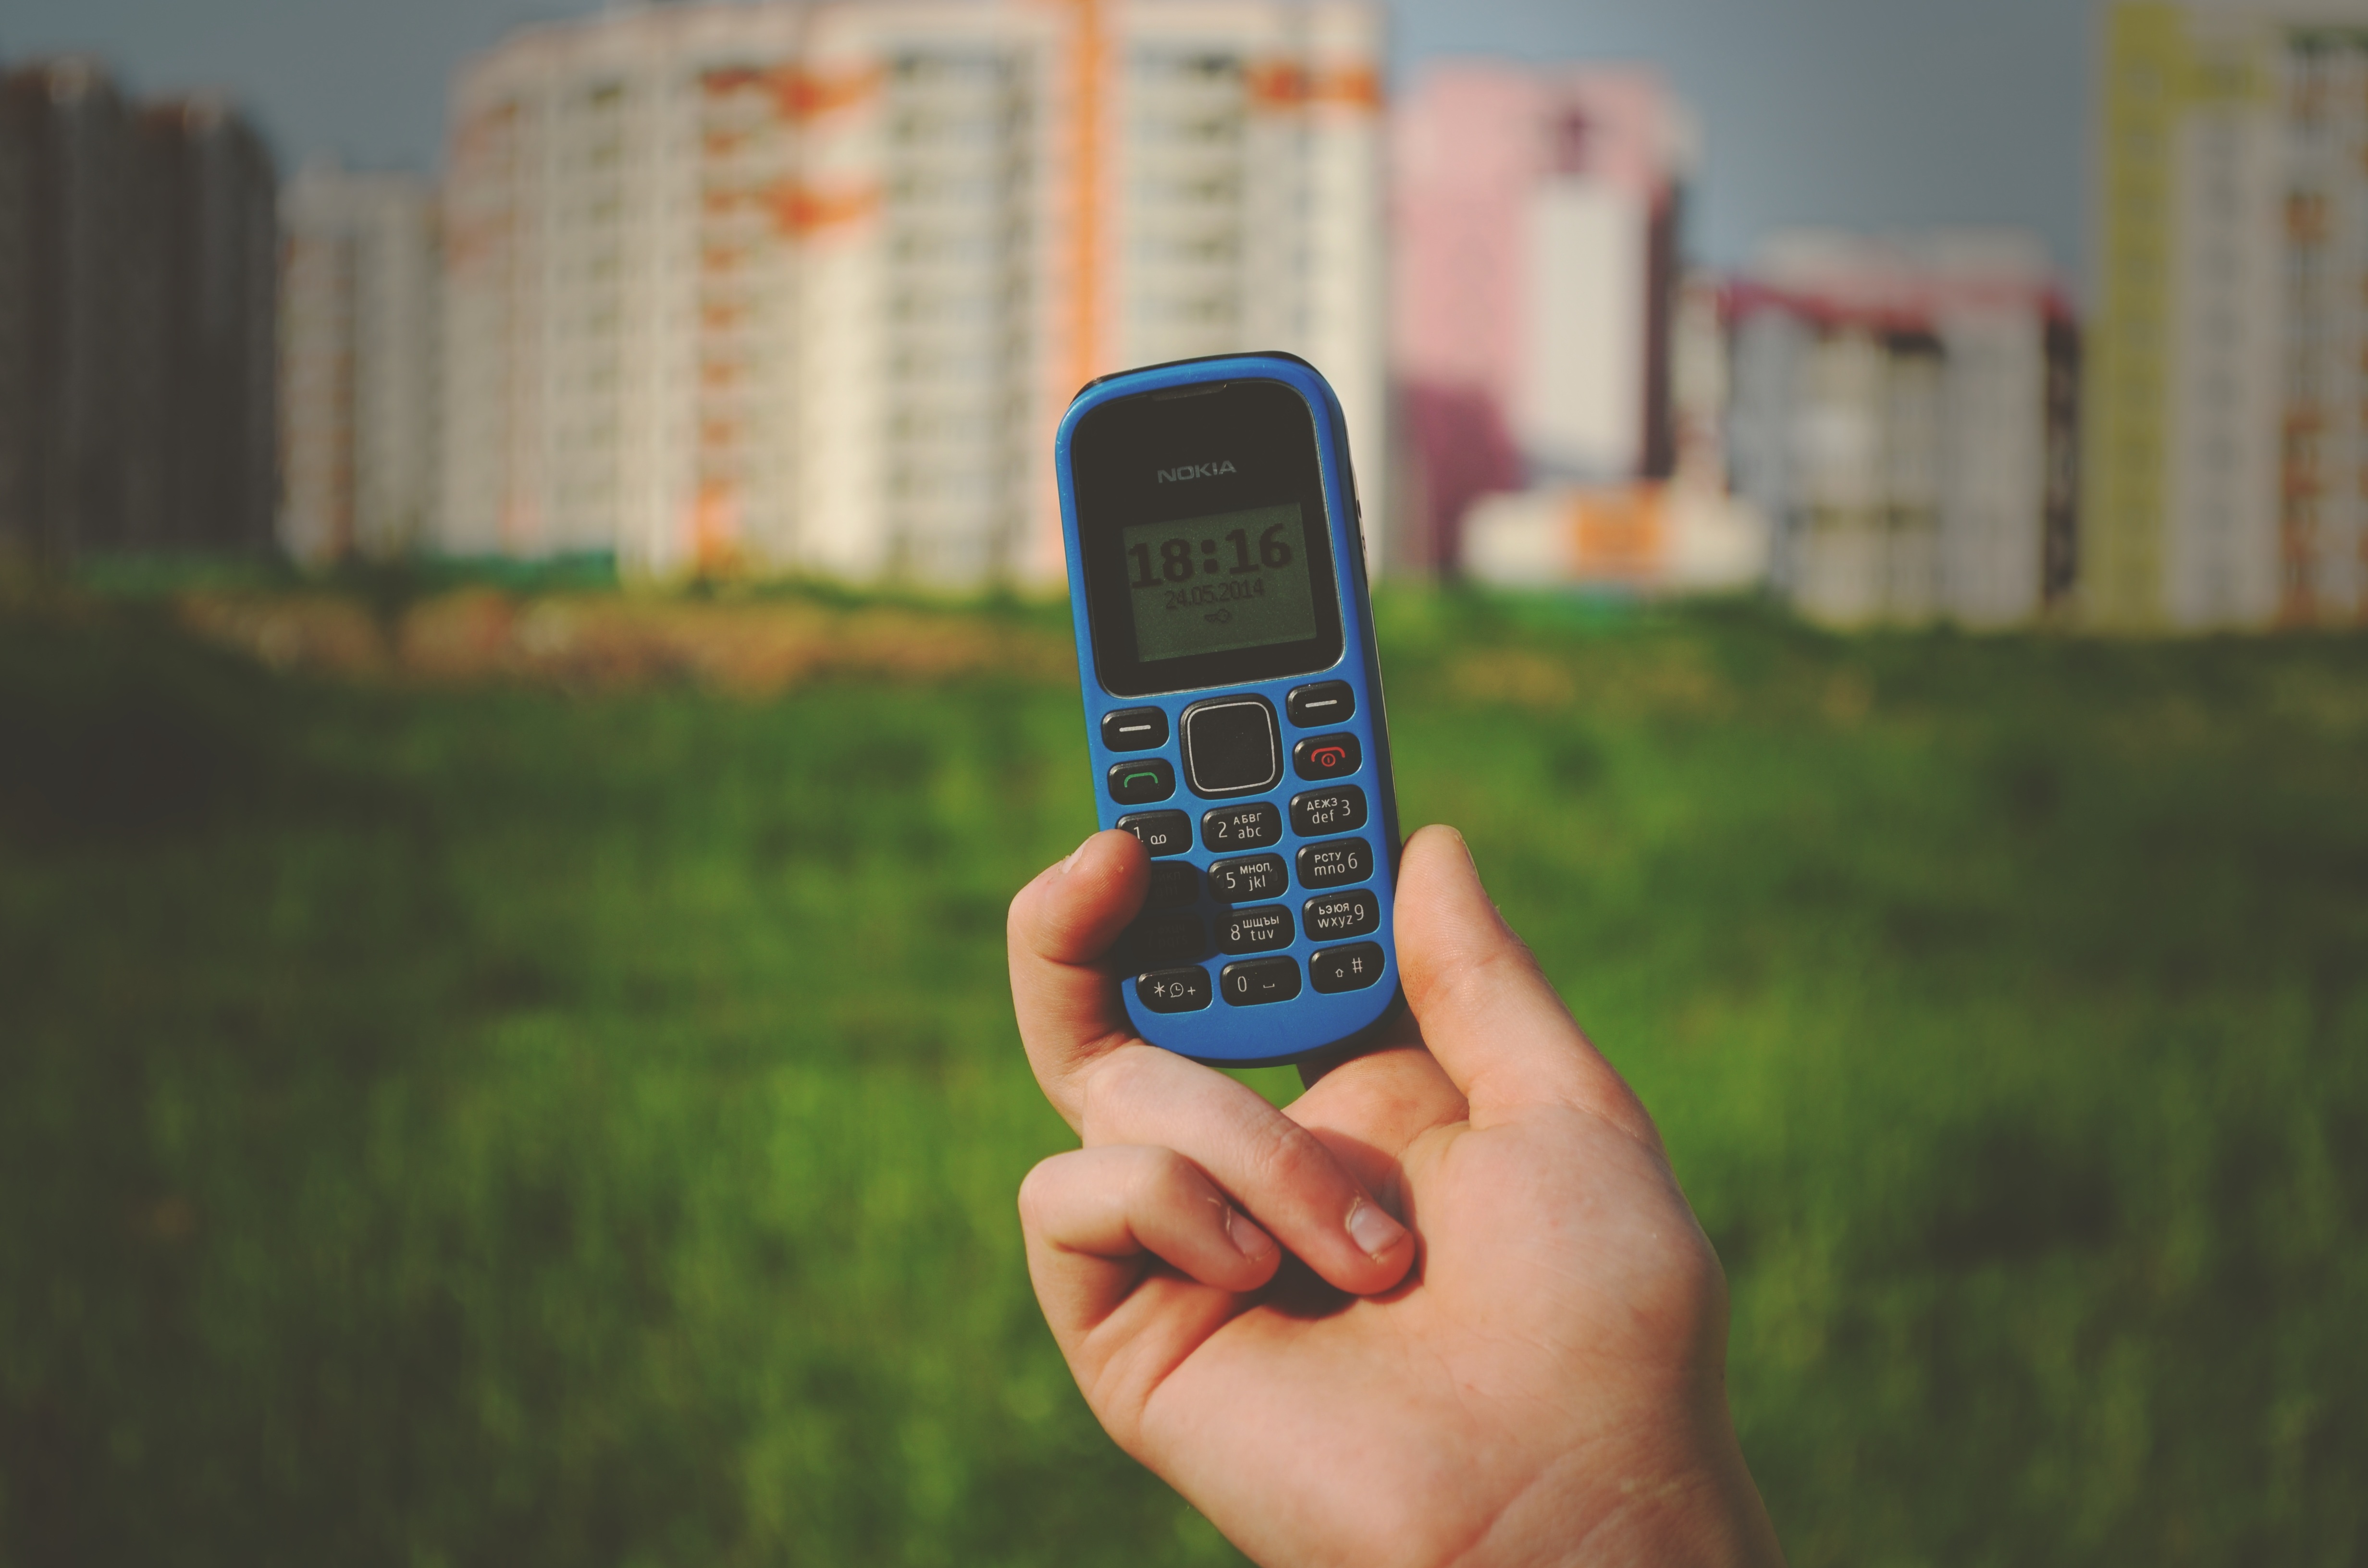
mobile, hand, technology, photography, number, finger, green, phone, color, telephone, gadget, mobile phone, photograph, portable communications device